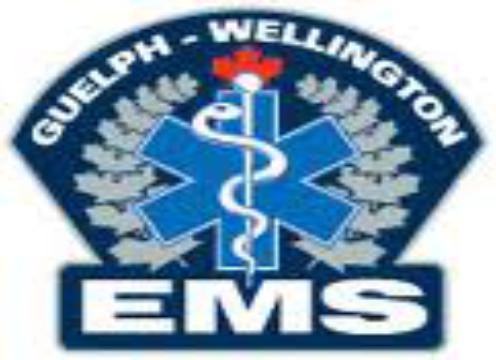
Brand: EMS
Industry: Transportation